Rushlight

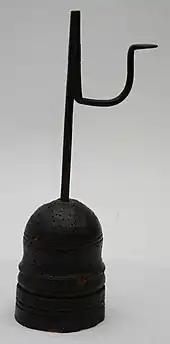
Rushlight fixture with a wooden base (pest holes)

It is not clear whether rushlights were ever popular in the United States and Canada. Antique rushlight holders are occasionally found in North America, but most were probably imported from England; "none are known to bear the mark of an American smith." In New England, "rushlights were used little if at all in colonial days."